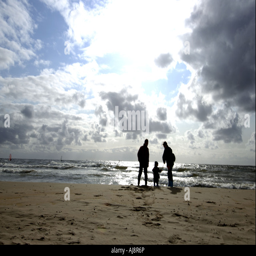
texel young parents with their only child on the beach